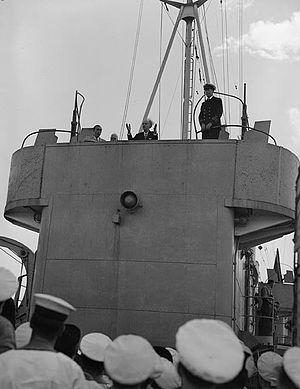
La Grèce, qui résistait victorieusement aux Italiens depuis 1940, doit capituler en avril 1941 devant l’invasion conjuguée de la Wehrmacht et des troupes mussoliniennes. Commence alors une période d’occupation de la Grèce par les forces de l’Axe : l’Allemagne nazie, Italie fasciste et Bulgarie. L’occupation prend fin en octobre 1944 avec le retrait des troupes allemandes de la partie continentale du pays. Cependant, dans quelques îles, comme en Crète, les garnisons allemandes restent présentes jusqu'en mai-juin 1945.